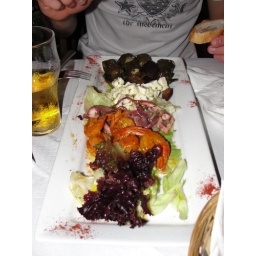
Quite possibly the gayest meal i have ever had...a bottle of wine by candle light with another dude. sweet.